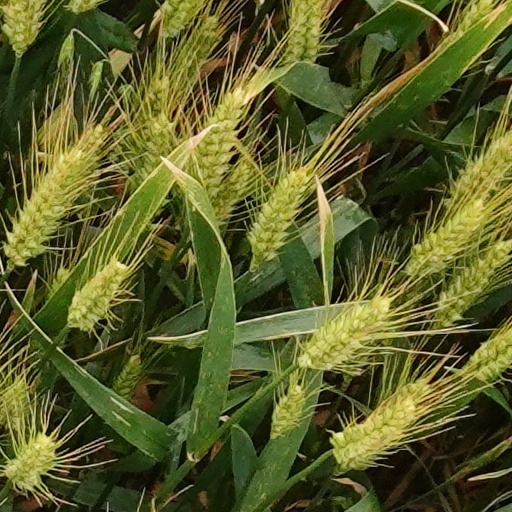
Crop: wheat